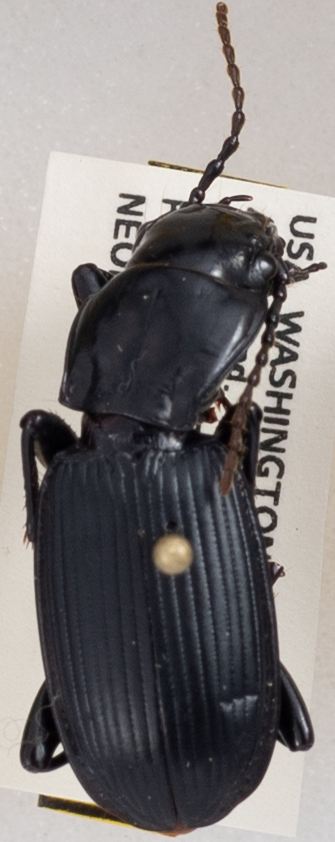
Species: Pterostichus lama
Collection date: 2019-06-25
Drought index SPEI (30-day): -1.362
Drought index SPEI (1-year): -2.09
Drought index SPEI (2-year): -2.09